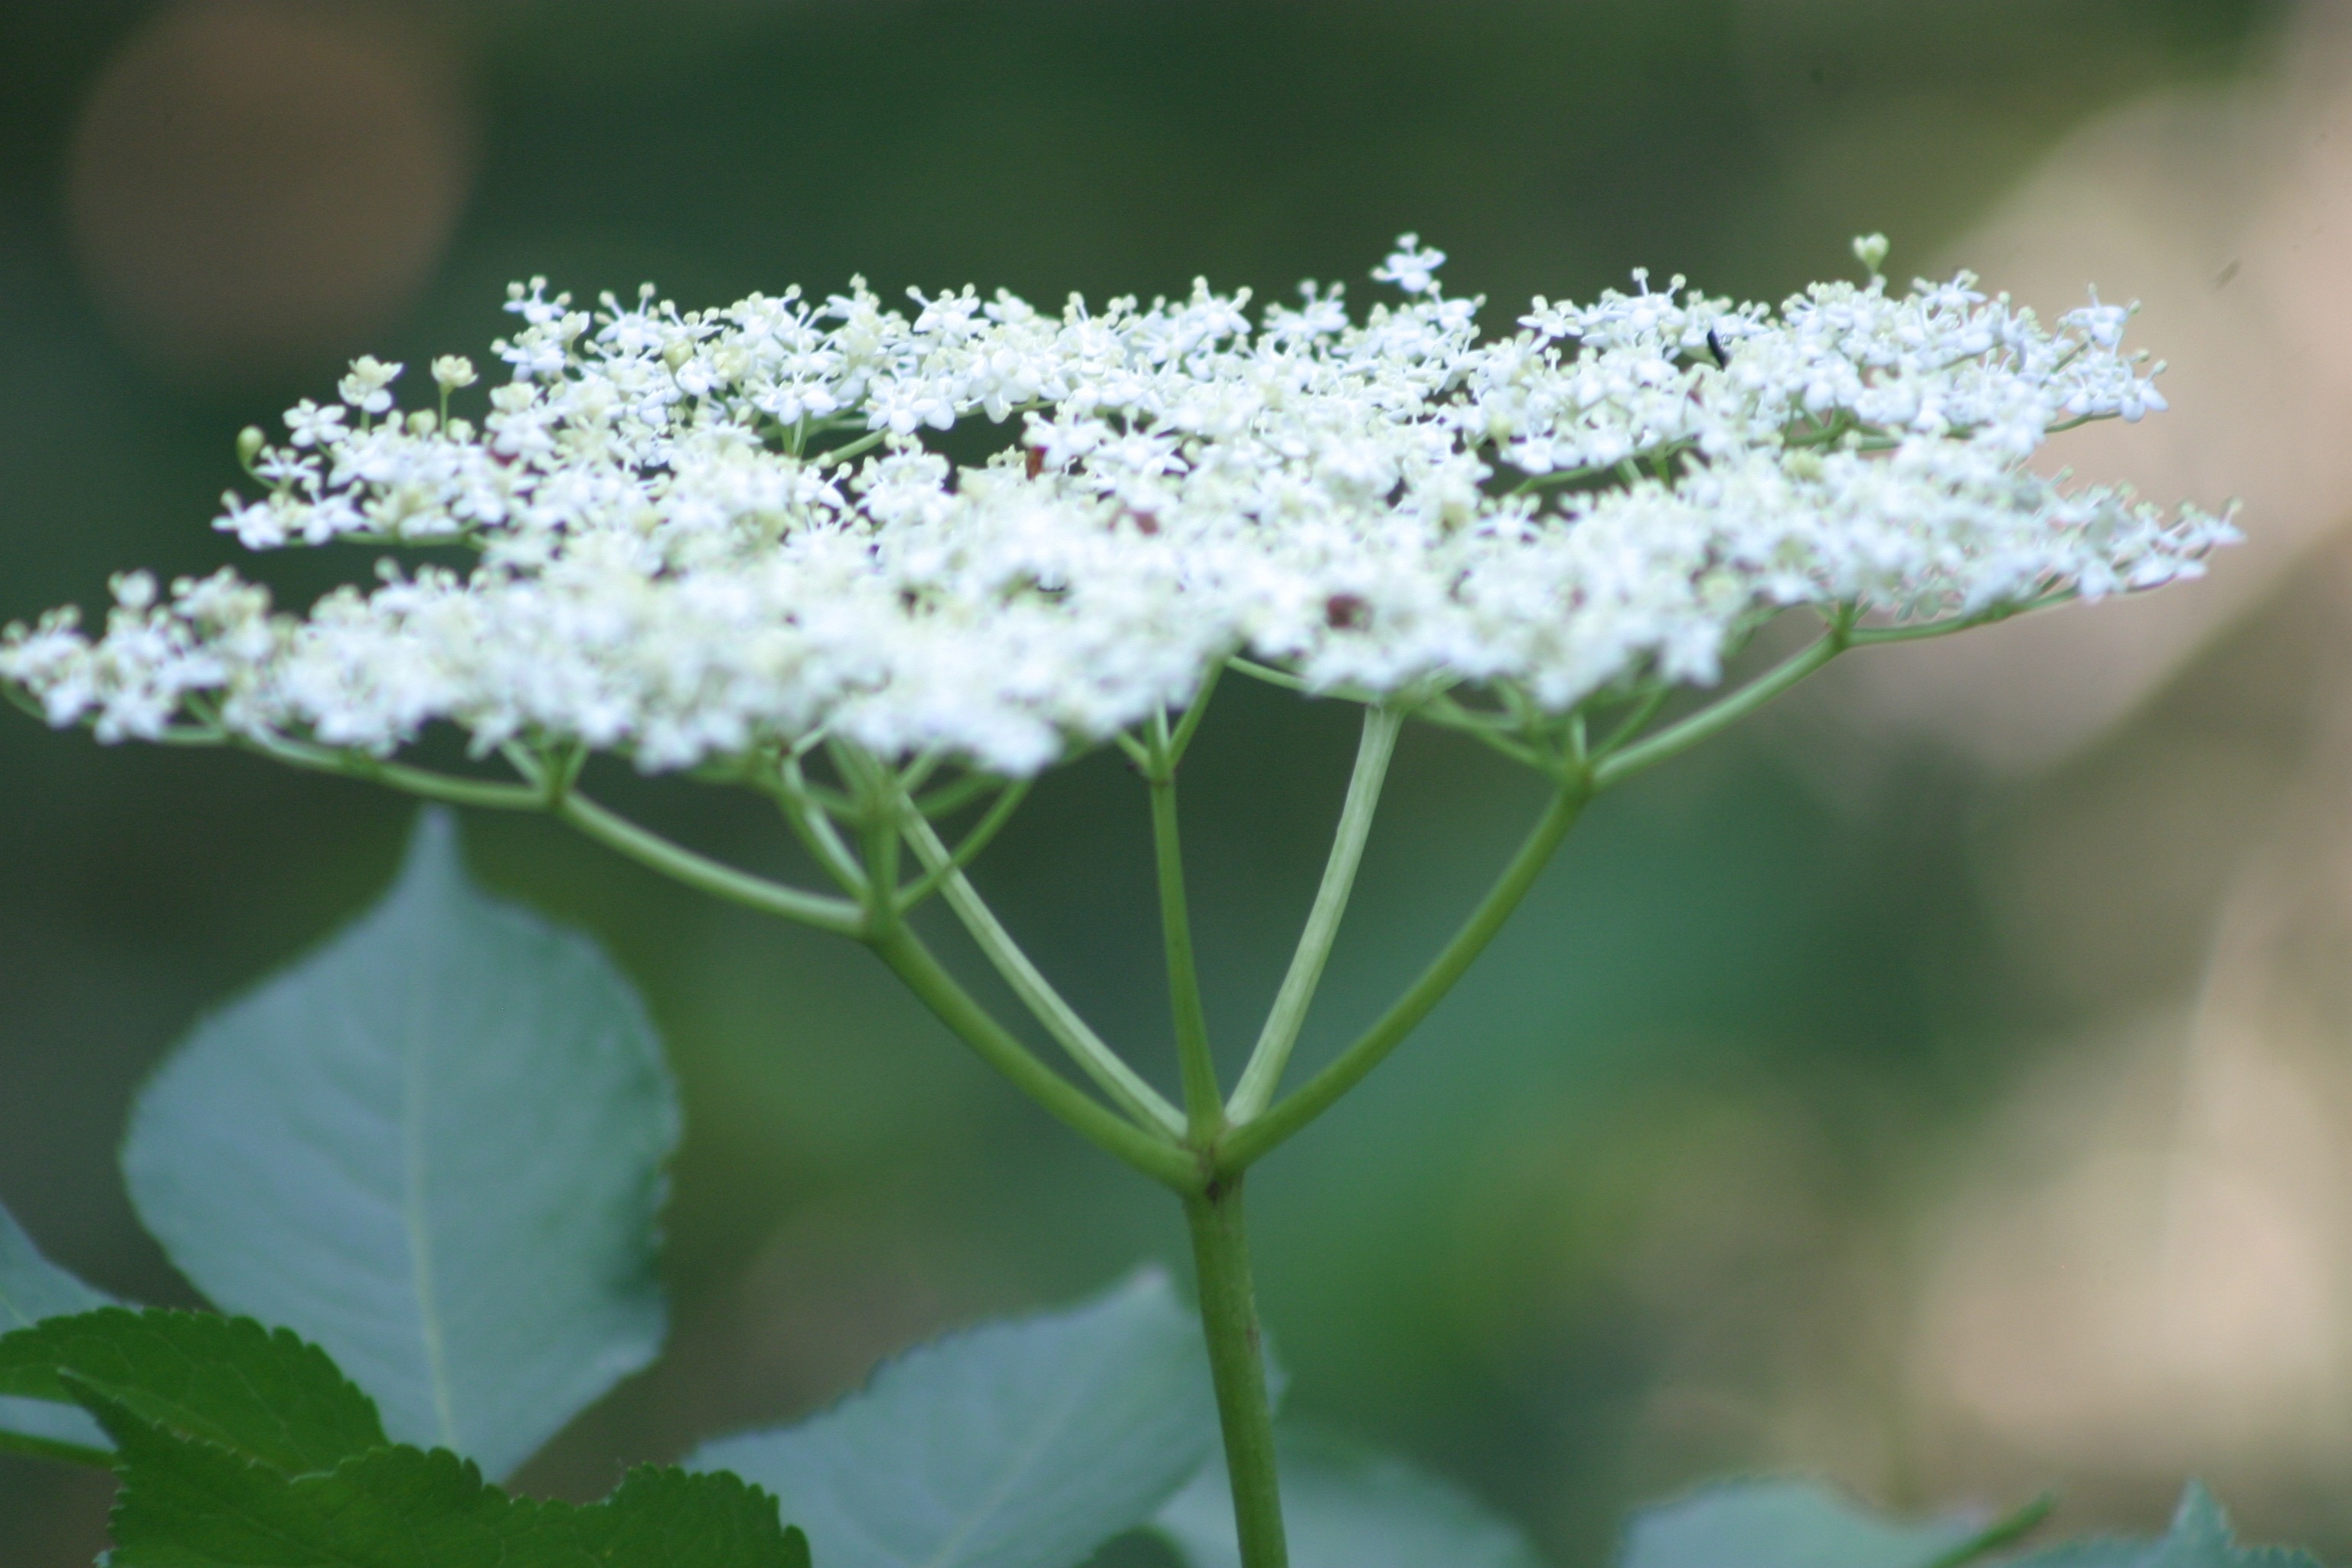
nature, forest, branch, blossom, plant, white, leaf, flower, bloom, green, herb, botany, close, flora, wildflower, close up, shrub, macro photography, anthriscus, flowering plant, umbelliferae, doldengewaechs, cow parsley, plant stem, land plant